David Gerstein (Israeli artist)

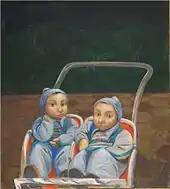
Baby Twins, depicting Gerstein and his brother

In 1965, Gerstein enrolled in Israel's leading art academy Bezalel at the graphic design department, as there was no art department at the time. After two years he realized that graphic design did not interest him. Having had a dream to visit Paris from an early age, he sailed to France and in 1966, enrolled at the École nationale supérieure des Beaux-Arts in Paris, where he studied under Chapelain-Midy [].